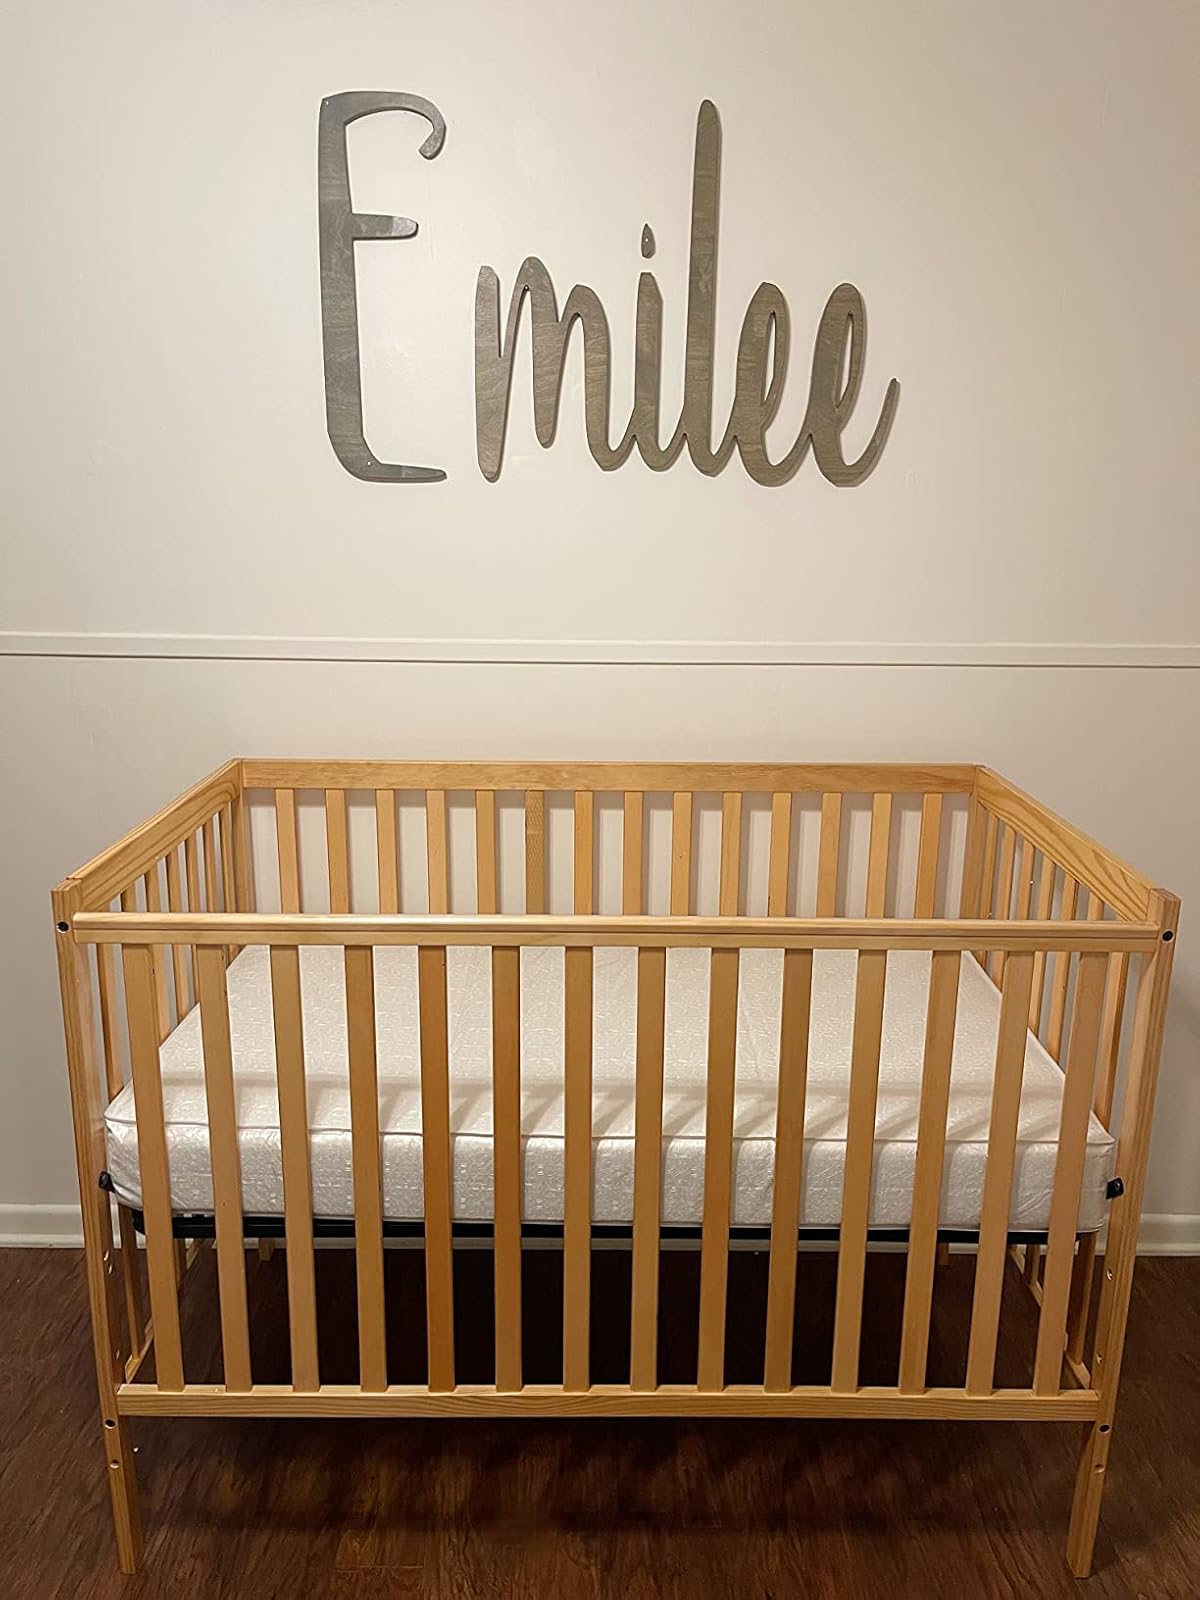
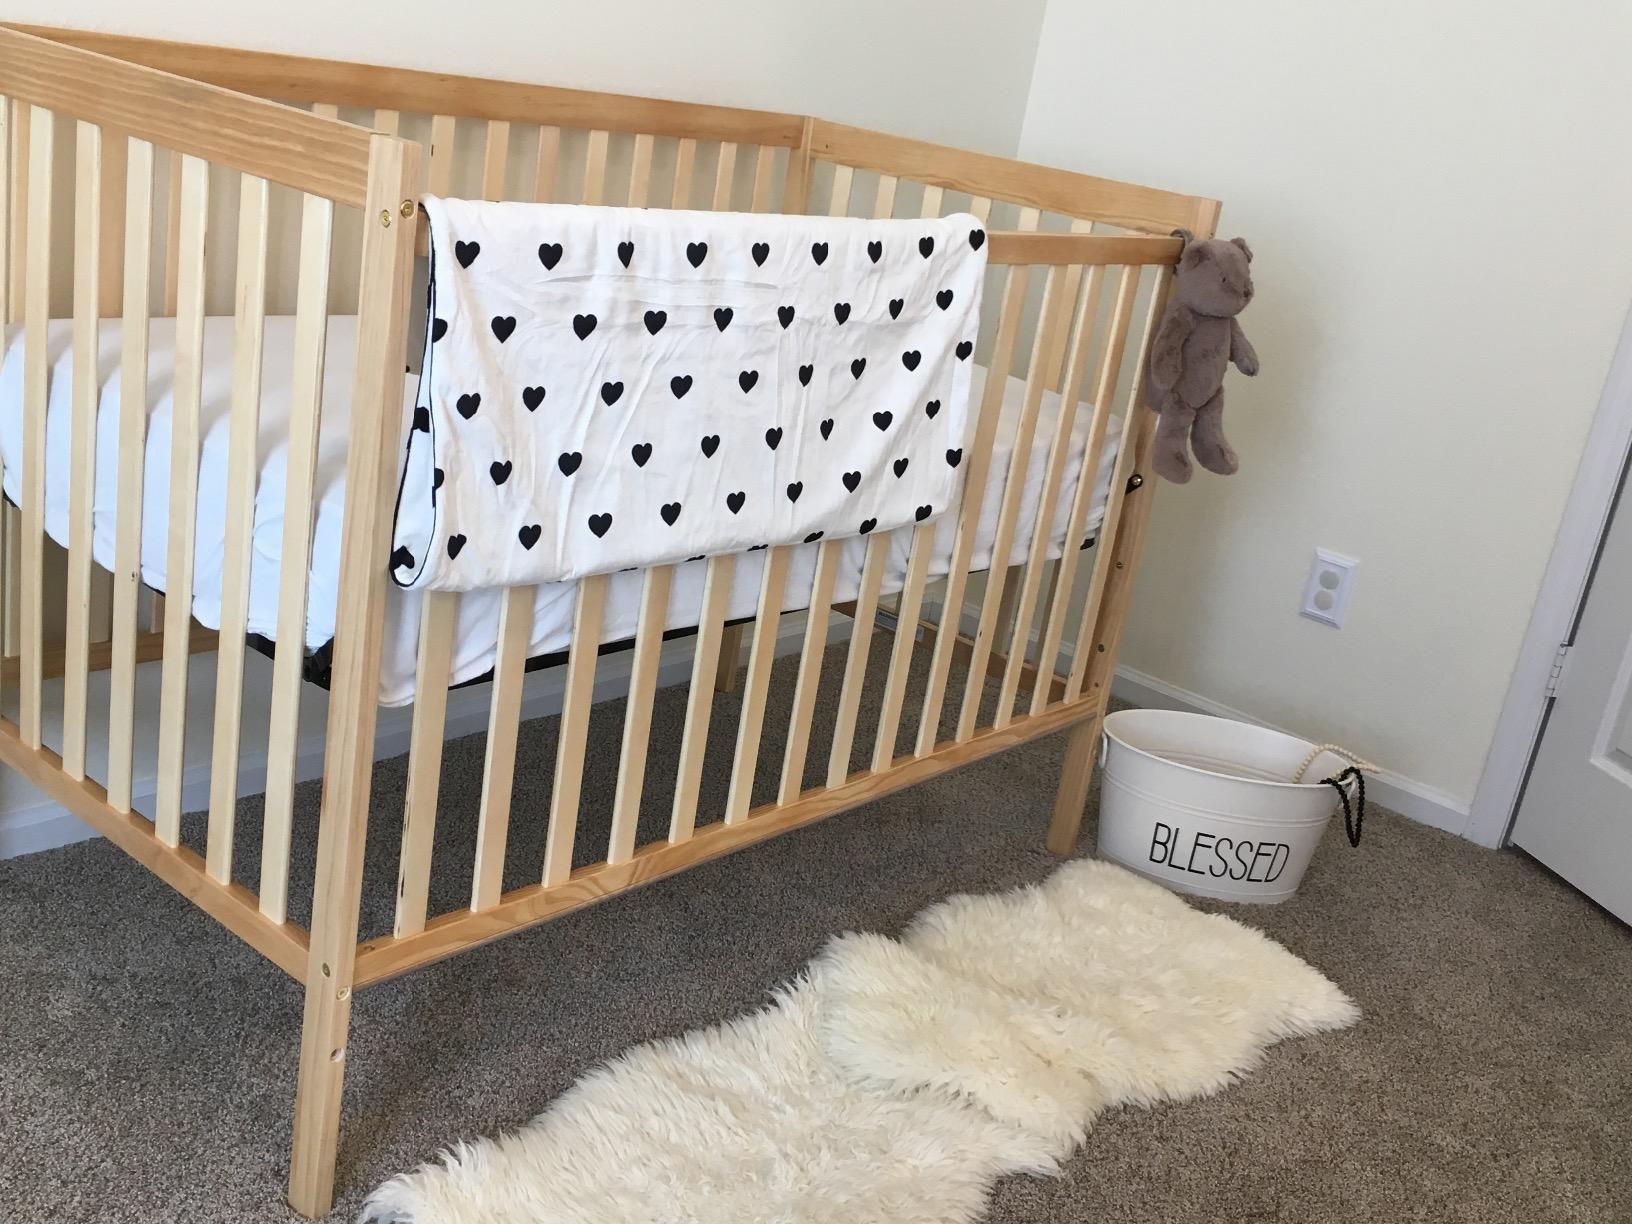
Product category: products_crib
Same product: yes